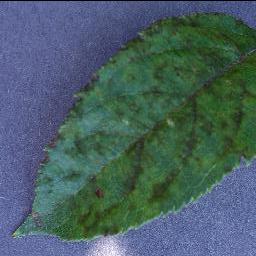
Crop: apple
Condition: scab